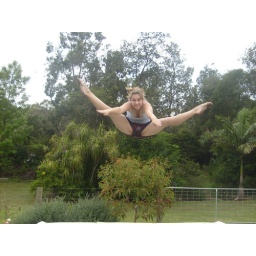
At my firends house playing on her tramp ! ... (do not zoom in on face lol) comment!